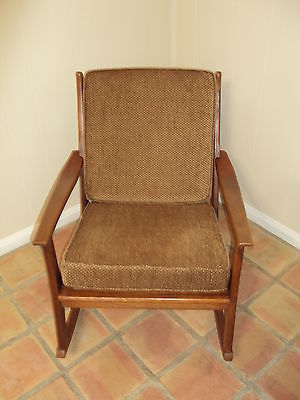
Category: chair